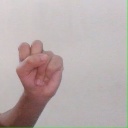
अक्षर: स